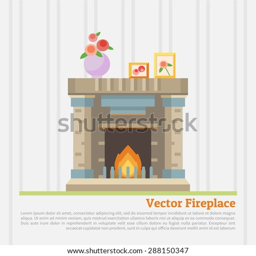
flat design vector illustration of fireplace .